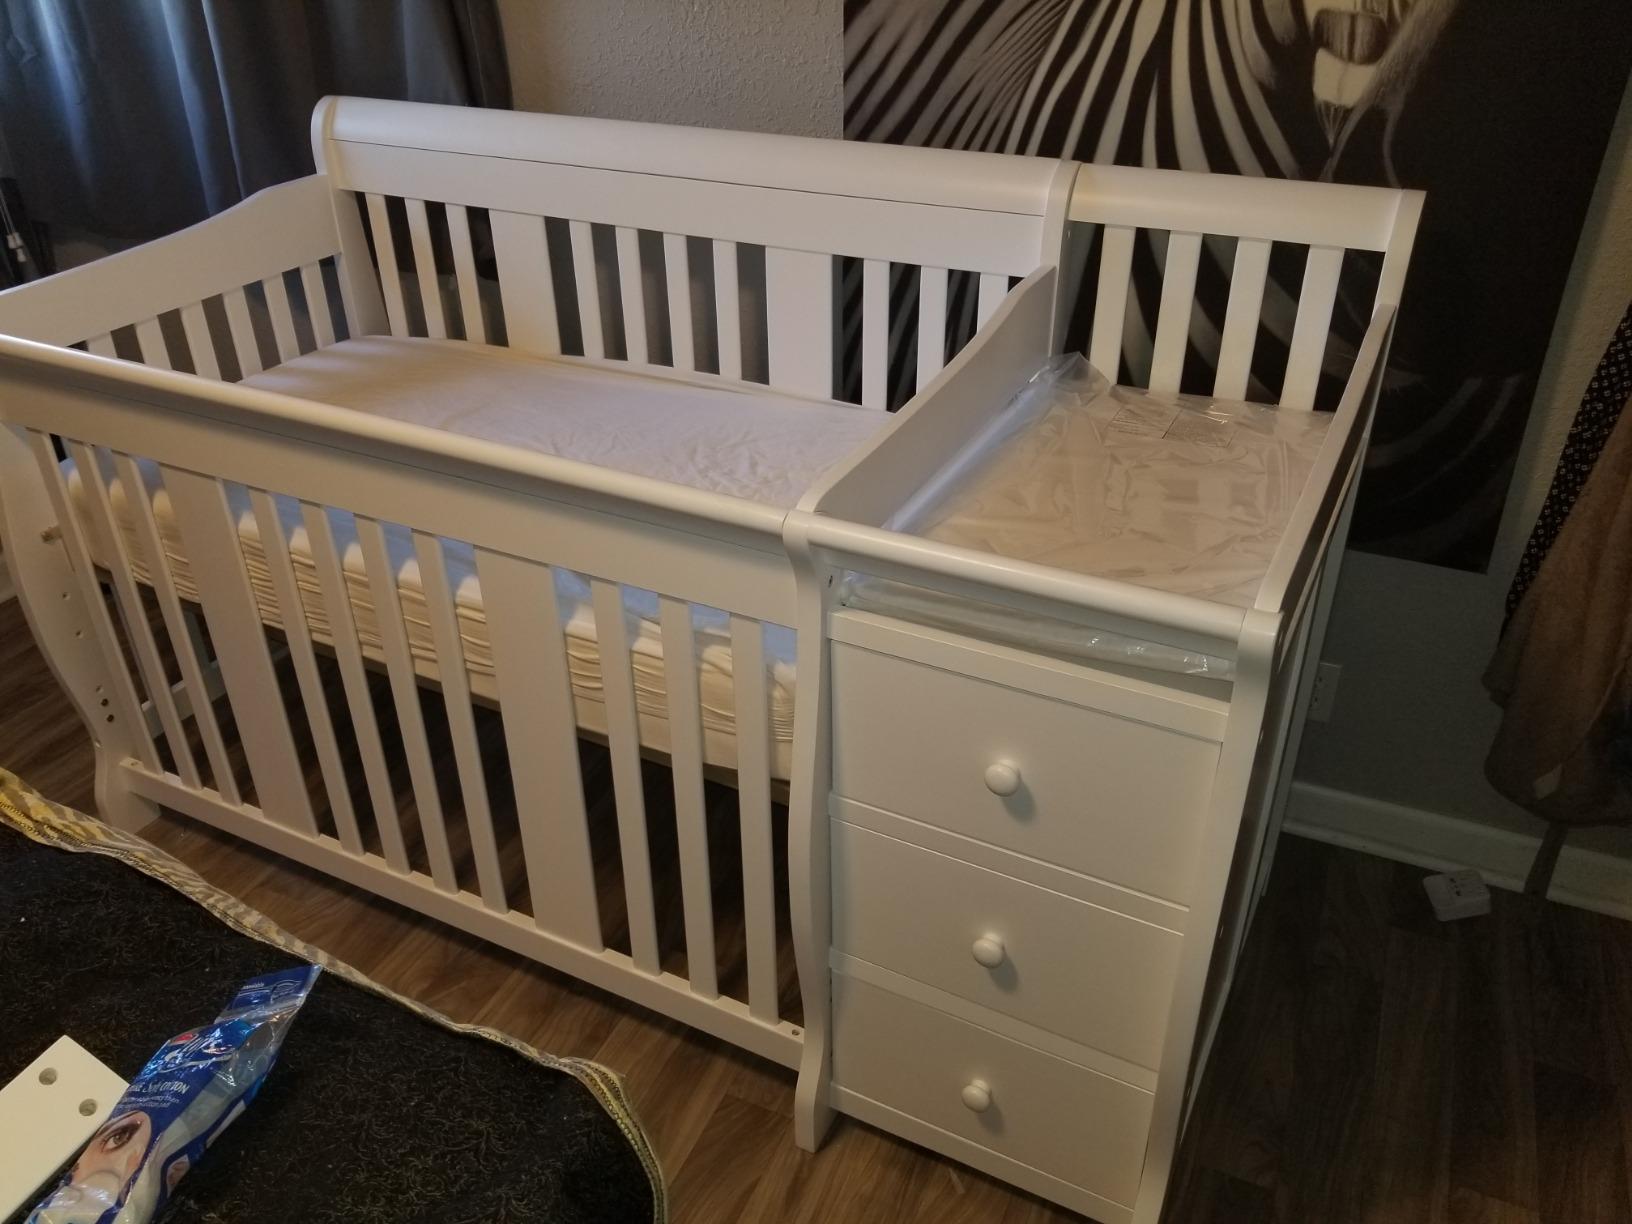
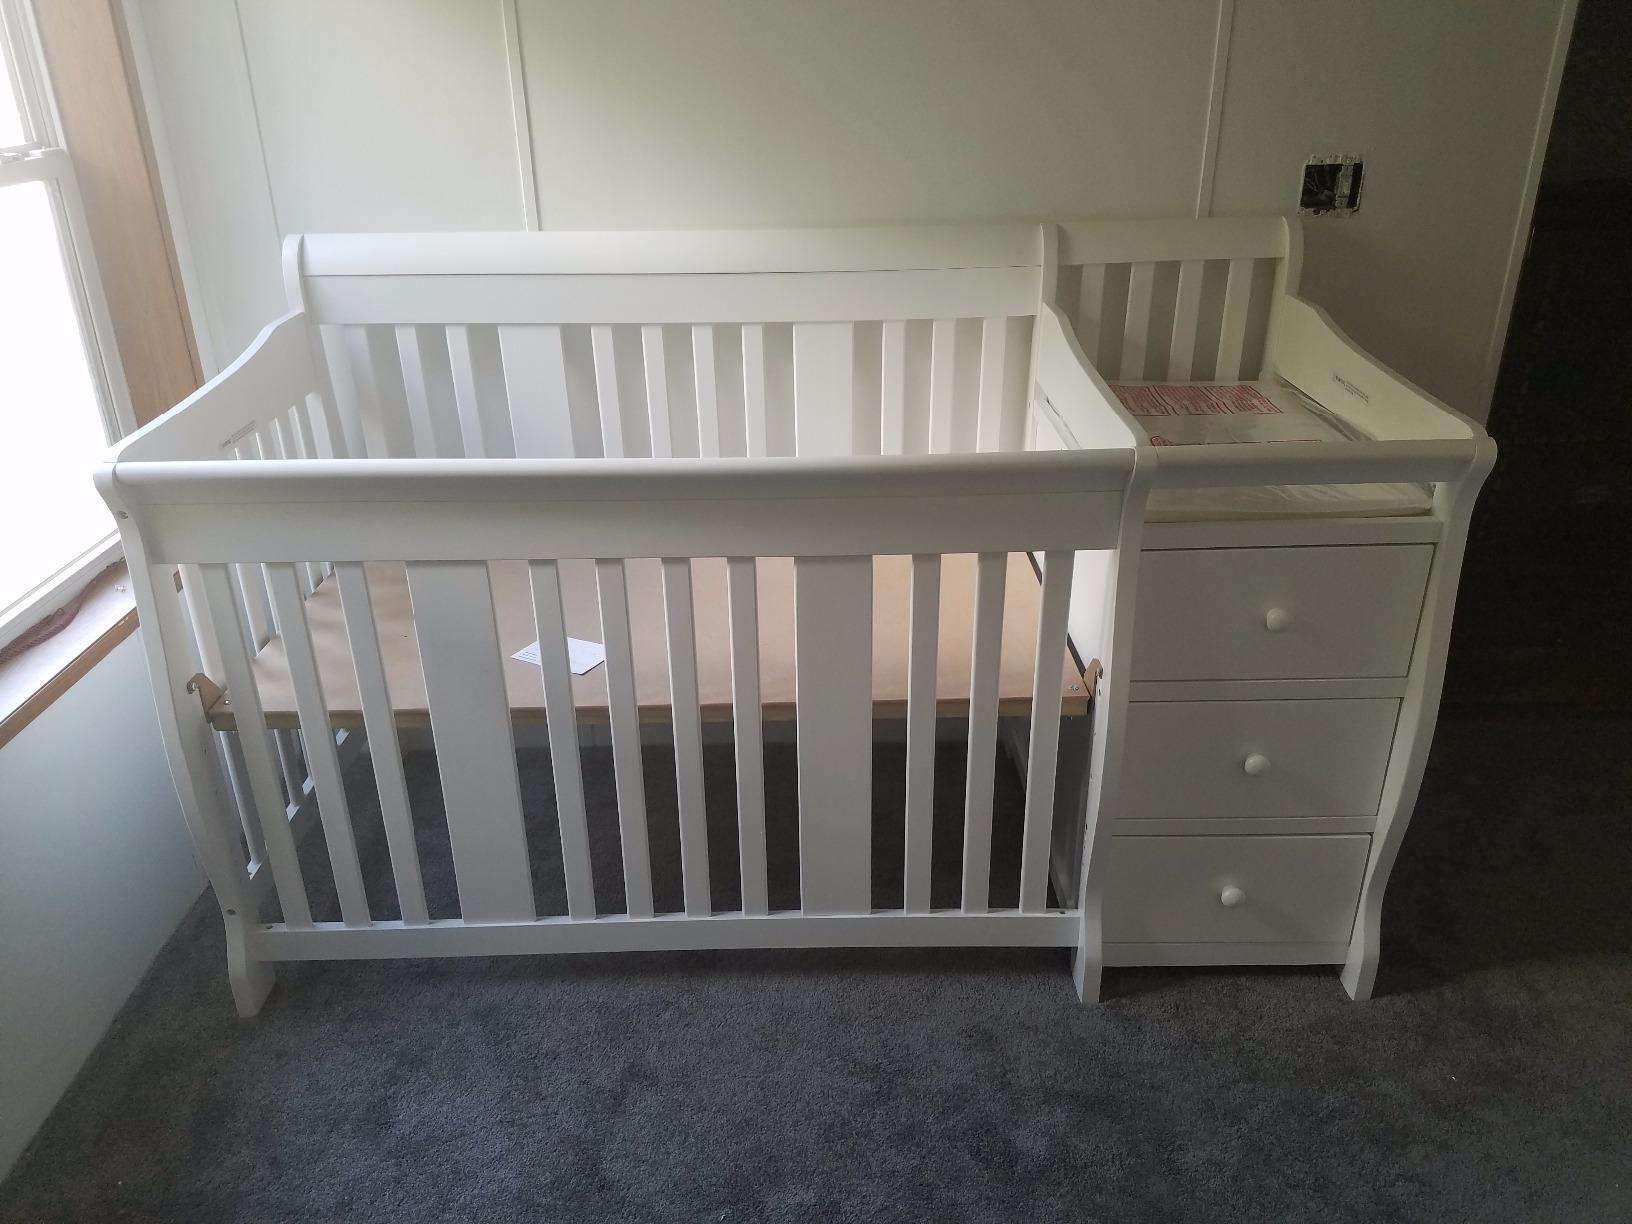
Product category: products_crib
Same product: yes